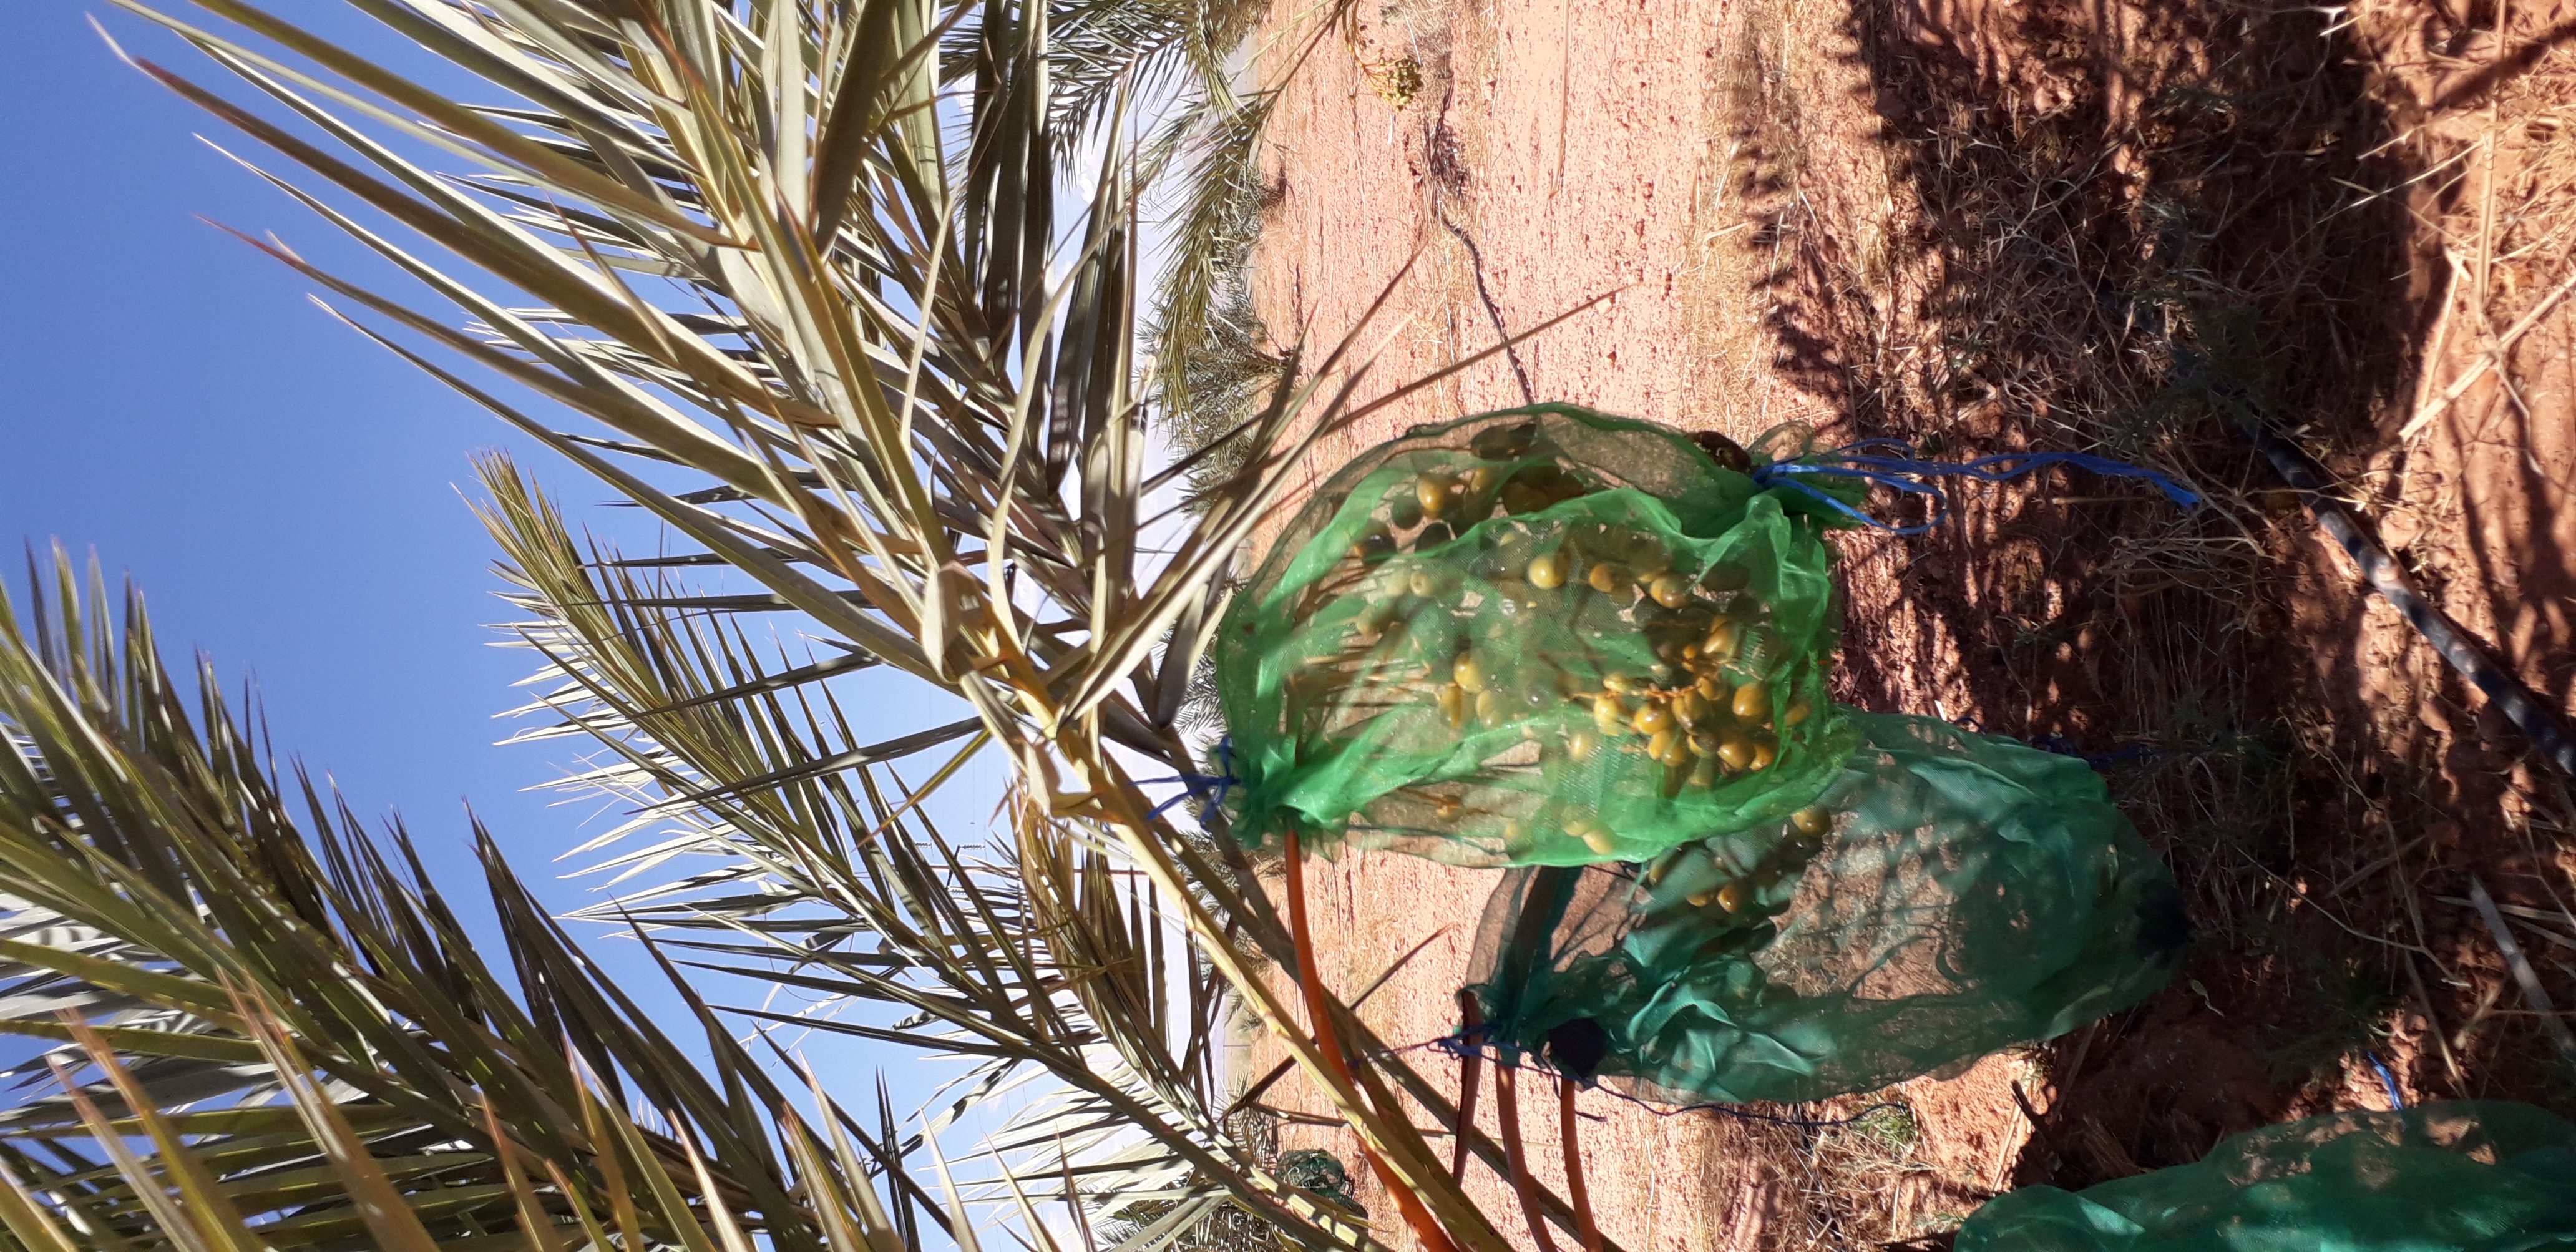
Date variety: Boufagous